Leopold Neuhauser

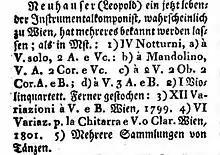
Bio of Leopold Neuhauser and his works from "Neues historisch-biographisches Lexikon der Tonkünstler ", by Ernst Ludwig Gerber, Leipzig, 1813.

Leopold Neuhauser (born Innsbruck, 18th century – died after 1813) was an Austrian musician, composer of instrumental works, and virtuoso of the guitar and mandolin. He lived in Vienna in the early 19th century, where he taught music and composed.